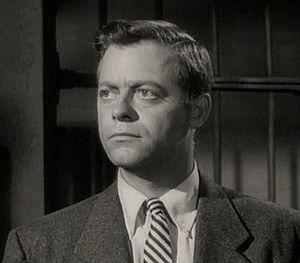
Max Showalter est un acteur, chanteur, compositeur et pianiste américain, né Max Gordon Showalter le 2 juin 1917 à Caldwell et mort le 30 juillet 2000 à Middletown.